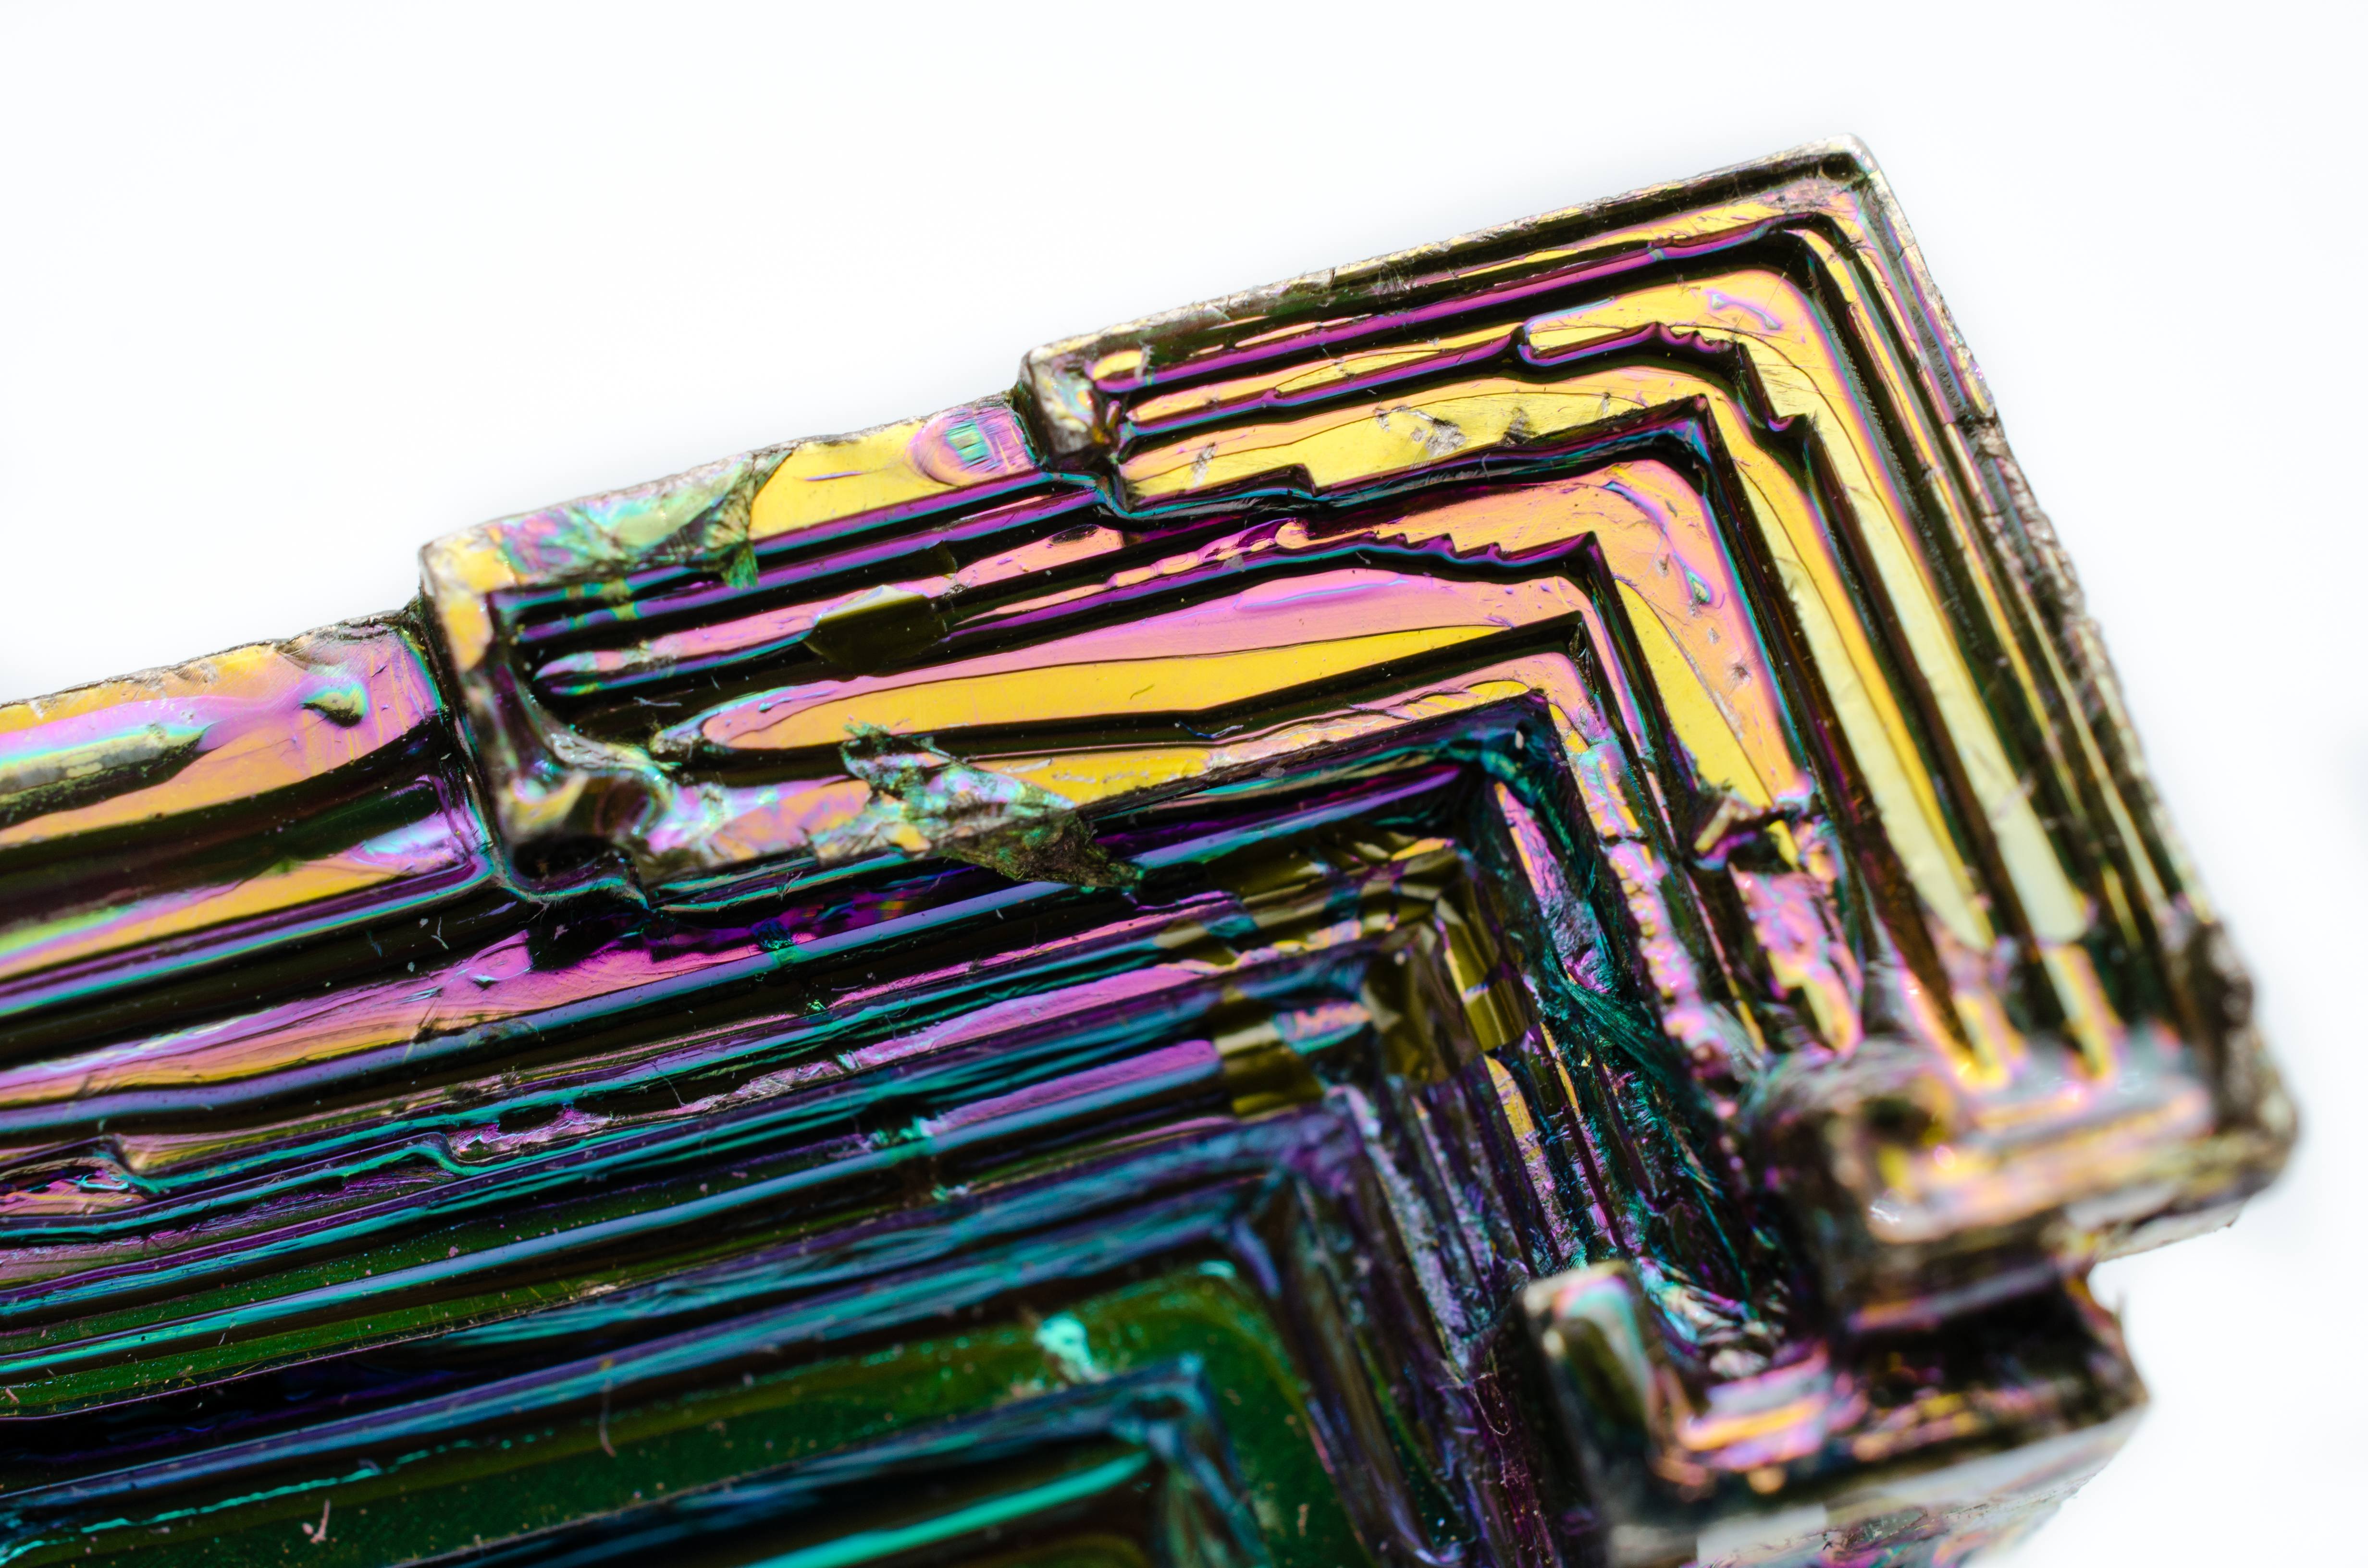
art, fashion accessory